Depiction of Jesus

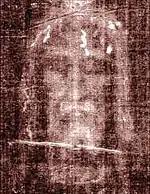
Secondo Pia's negative of his 1898 photo of the Shroud of Turin. Many Christians believe this image to be the Holy Face of Jesus.

After Giotto, Fra Angelico and others systematically developed uncluttered images that focused on the depiction of Jesus with an ideal human beauty, in works like Leonardo da Vinci's "Last Supper", arguably the first High Renaissance painting. Images of Jesus now drew on classical sculpture, at least in some of their poses. However Michelangelo was considered to have gone much too far in his beardless Christ in his "The Last Judgment" fresco in the Sistine Chapel, which very clearly adapted classical sculptures of Apollo, and this path was rarely followed by other artists.